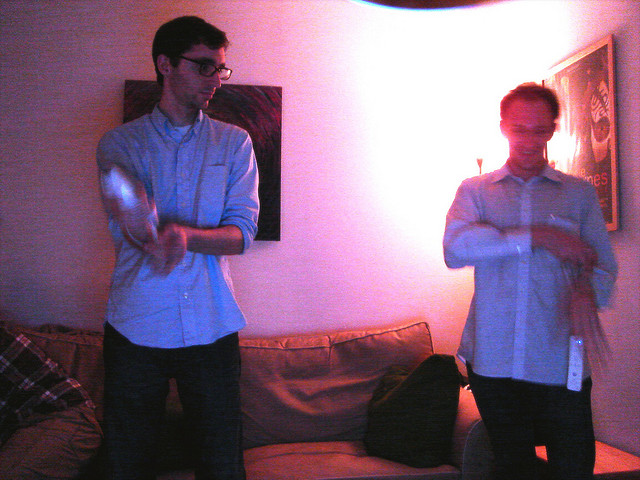
user: Given an image and a question. Answer the question in a short answer. Question: Which console are they playing? Short Answer:
assistant: wii